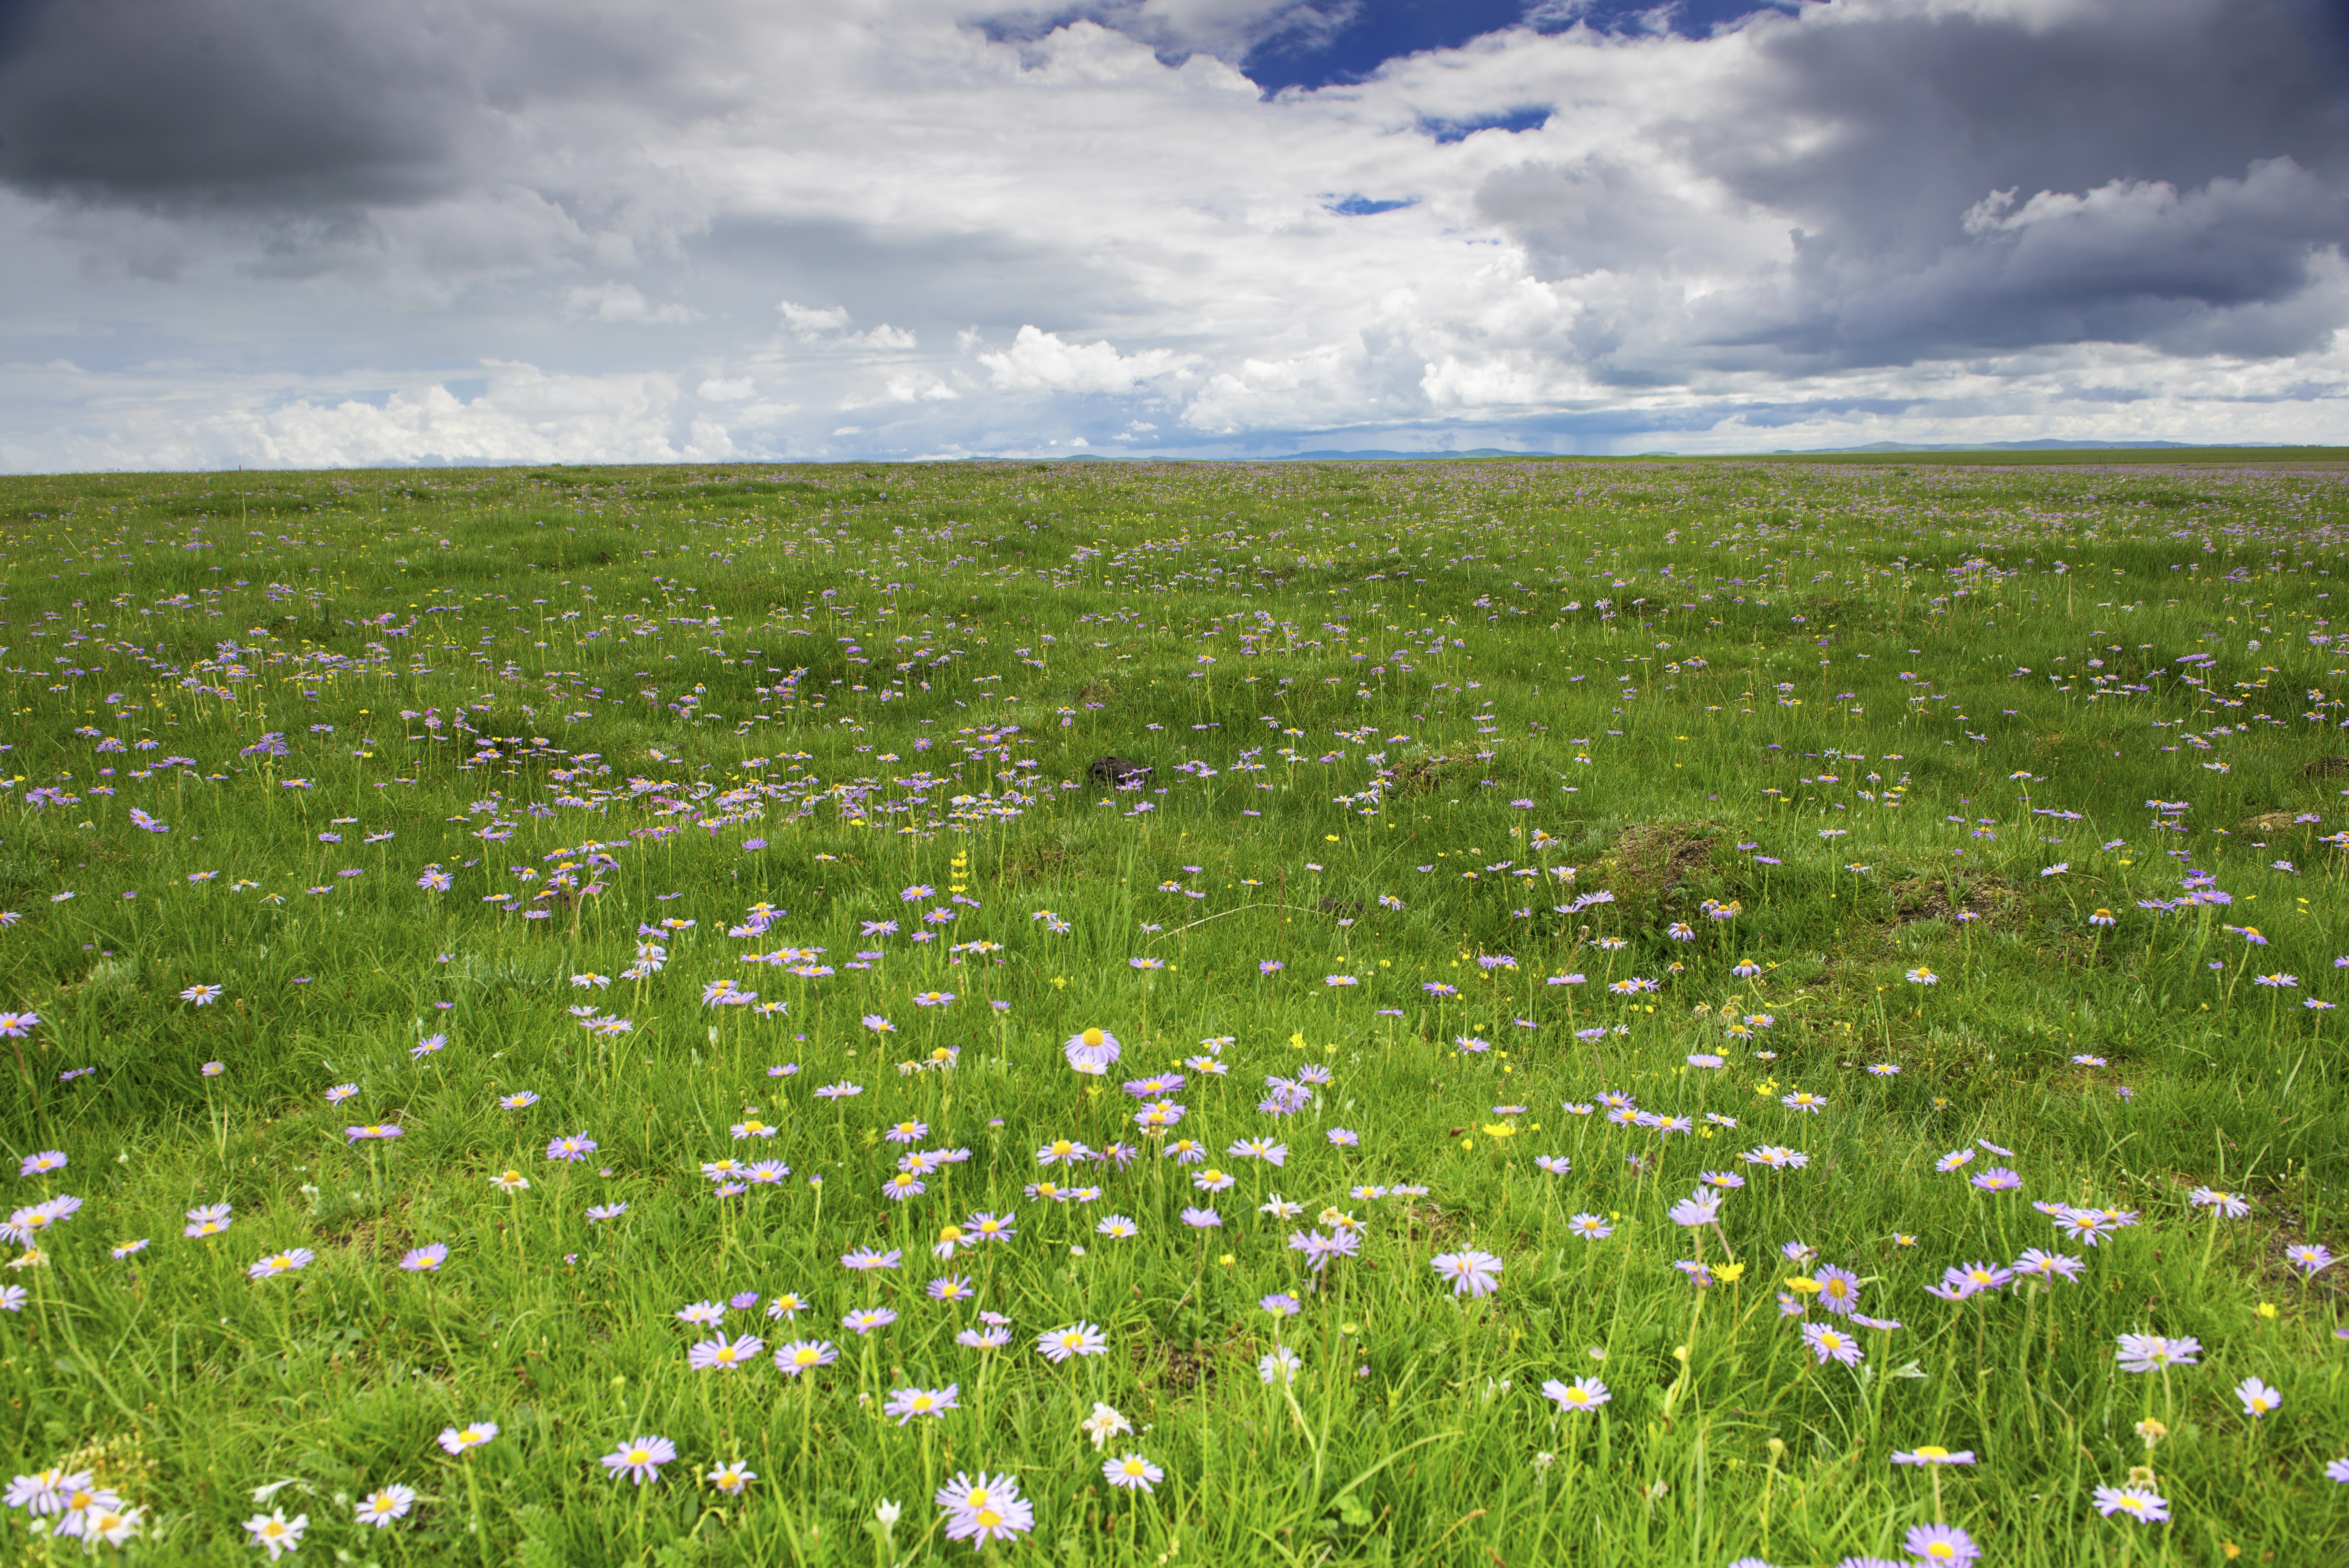
landscape, water, nature, grass, outdoor, horizon, light, cloud, plant, sky, white, field, lawn, meadow, prairie, sunlight, cloudy, flower, river, summer, travel, spring, green, scenic, pasture, natural, weather, blue, yellow, agriculture, wild flower, plain, cloudscape, wildflower, grassland, wetland, plateau, habitat, ecosystem, tundra, steppe, rural area, flowering plant, nature landscape, summer landscape, natural environment, geographical feature, grass family, ecoregion, zoige